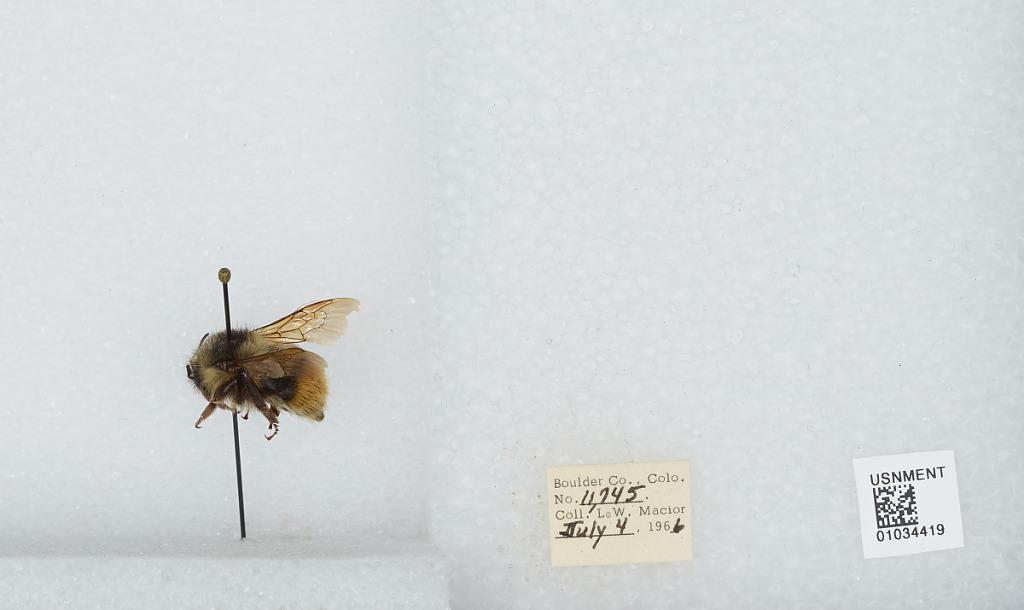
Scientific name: Bombus (Pyrobombus) mixtus Cresson
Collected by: L. Macior
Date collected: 1966-7-4
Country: United States
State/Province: Colorado
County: Boulder
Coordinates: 40.015, -105.27